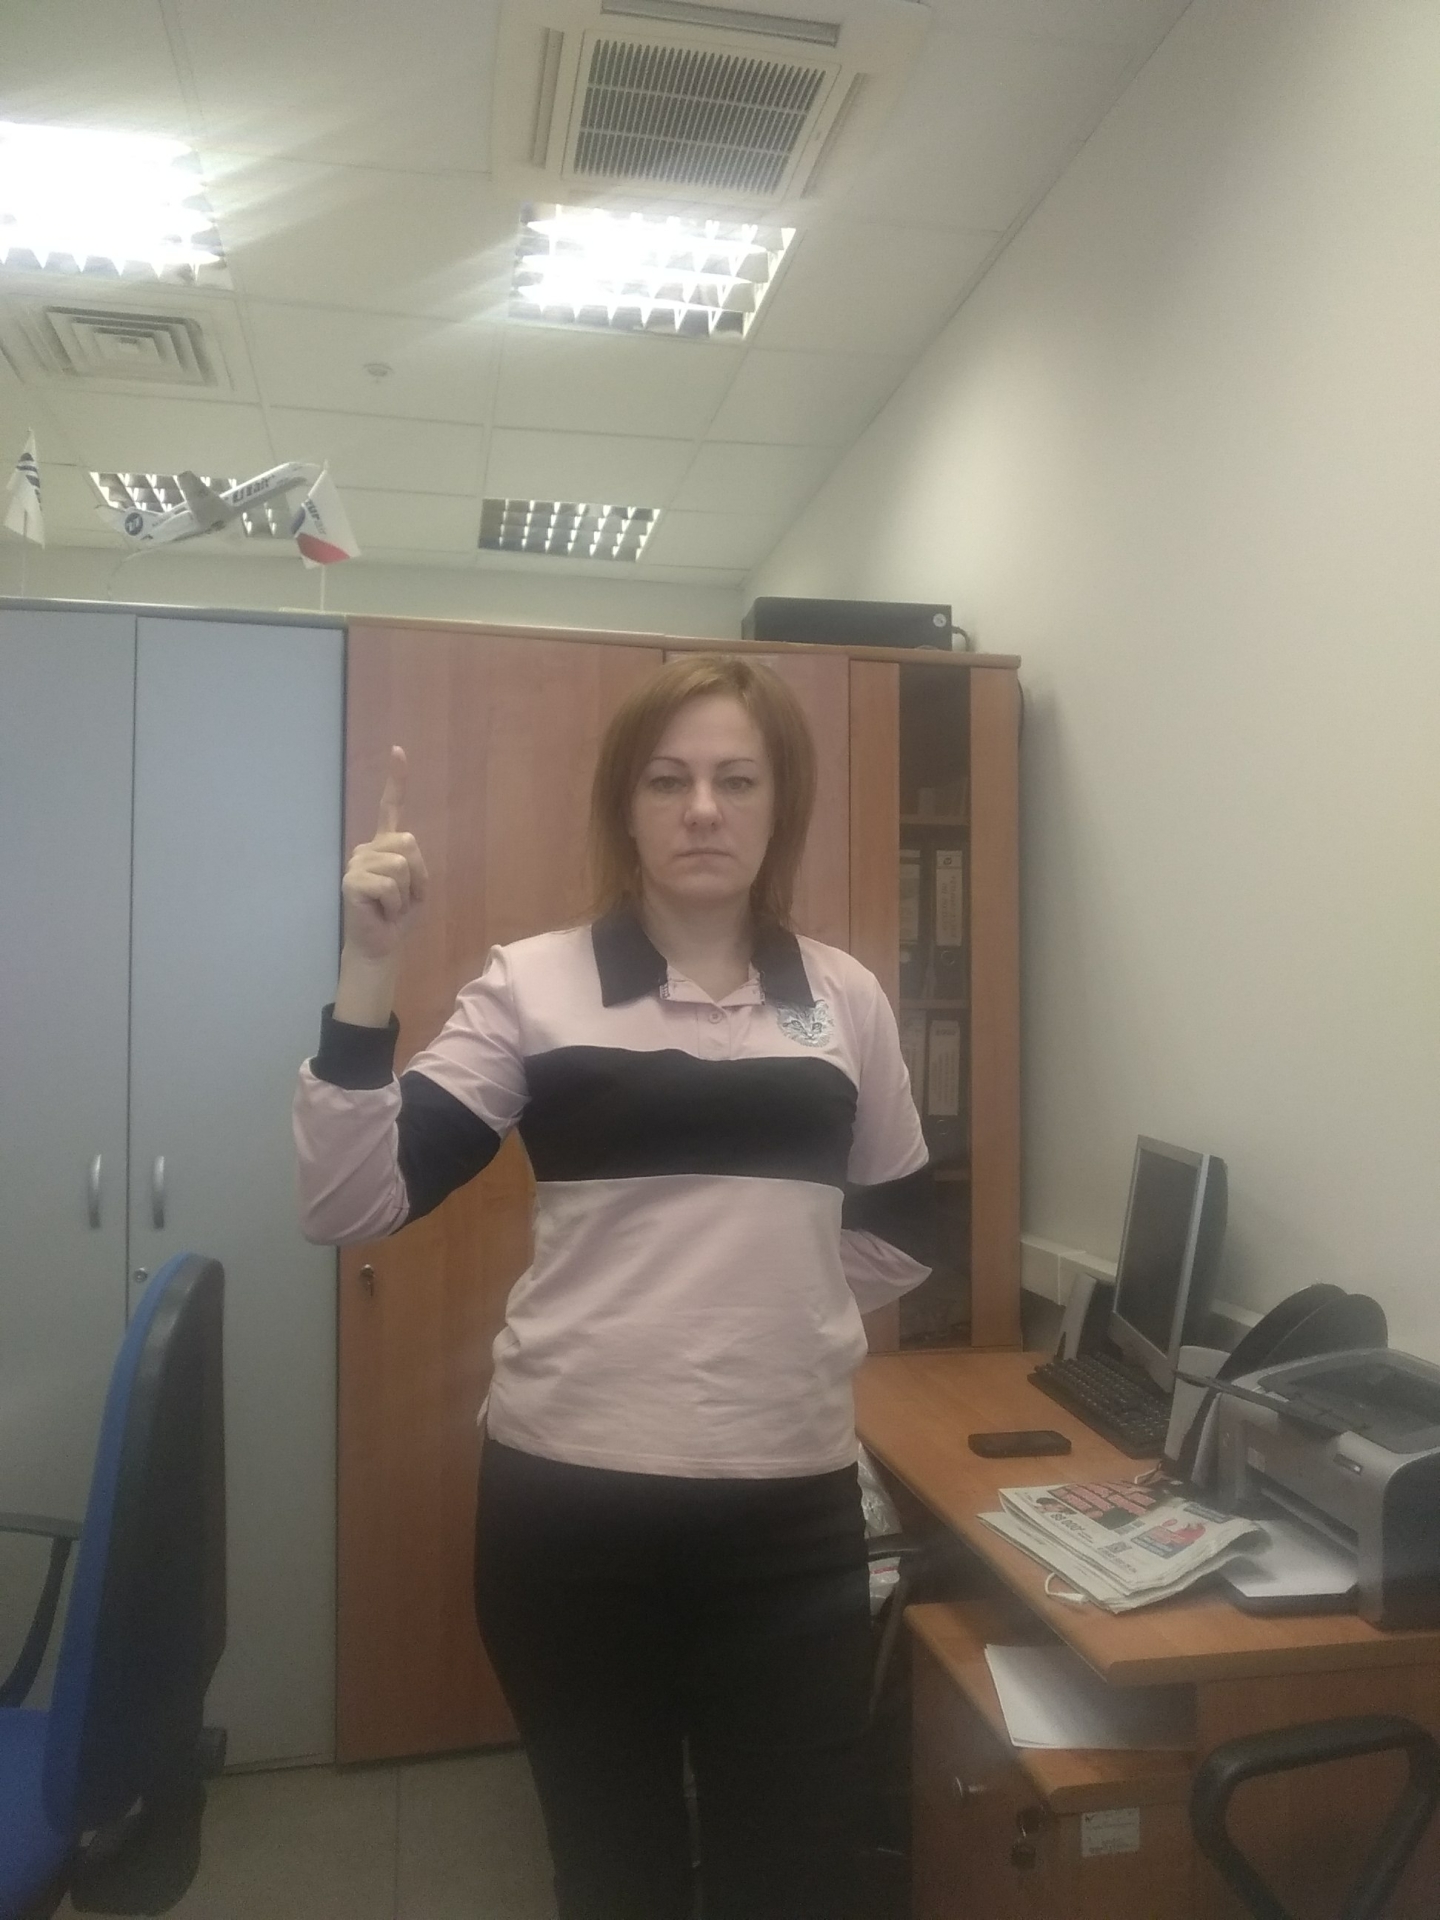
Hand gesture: one